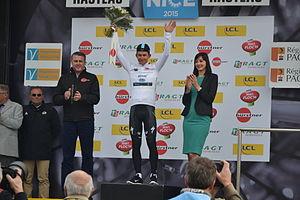
Lors de l'arrivée de l'étape Saint-Etienne - Rasteau du Paris - Nice 2015